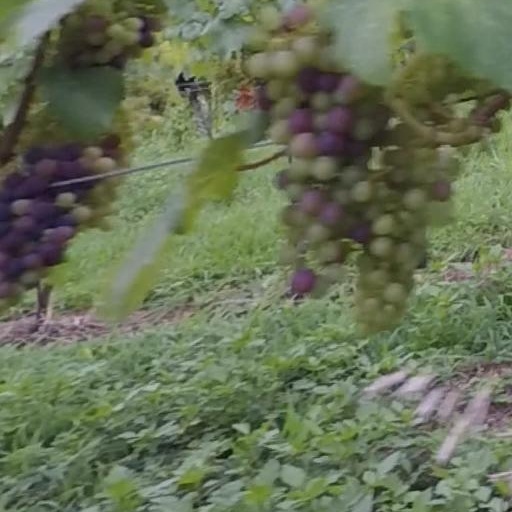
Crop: grape